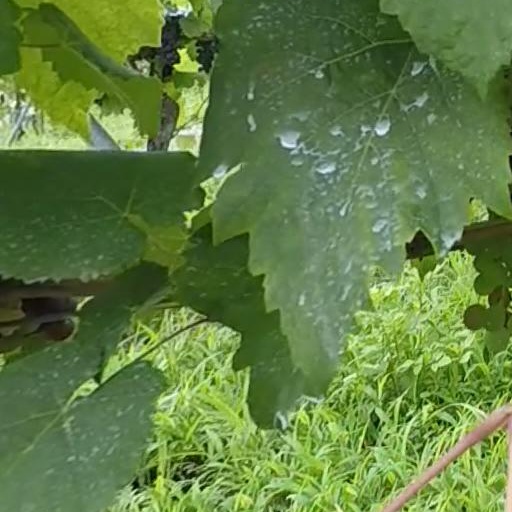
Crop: grape